Sargent Shriver

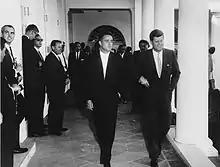
Shriver and JFK at the White House in August 1961.

In 1960, Shriver once again received serious courting by Democratic leaders in both Chicago and across the state to enter the Democratic primary for the 1960 Illinois gubernatorial election. Shriver even met with Mayor Daley and the Cook County Democratic Committee to gauge a possible run at Daley's urging. However his father-in-law, Joseph P. Kennedy, told Shriver he would not be able to run or else he could seriously cripple the Presidential campaign of his brother-in-law, John F. Kennedy. His father-in-law cited the oversaturation of Catholic candidates in Illinois could cost the Democrats the state in November (Kennedy, Shriver, and Daley were all Catholic).